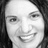
Emotion: happy